Rocco Gardner

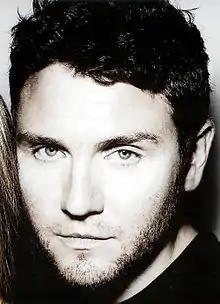

Rocco "Roc" Gardner is a British musician and entrepreneur. He is the founder of "Escape", a 140-acre creative retreat with recording studios near Joshua Tree, California. "The Times" once likened him to Richard Branson, with Penni Pike, Branson’s longtime assistant, noting, ‘He’s got that same spark to build something extraordinary.’ His career includes producing and recording as "ROC," festival production, tribal partnerships, and hosting artists such as Arctic Monkeys and Johnny Depp at "Escape".